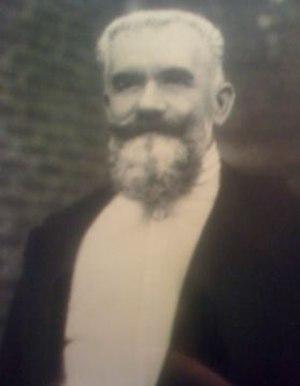
Photo du chirurgien Léon Gernez (1875-1936).
Léon Gernez, né à Cambrai le 15 mars 1875 et mort à Gruchet-le-Valasse en 1937 est un chirurgien français.
Invention du radiotélescope par l'Américain Grote Reber.